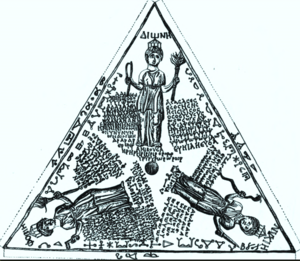
Mélinoé est une divinité mineure de l'orphisme.